John Grubb Richardson

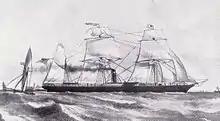
"City of Glasgow" of 1850 established that steamships could operate on the Atlantic without subsidies.

John also hired a young business partner, William Inman, to operate the linen shipping business. In 1850, Inman persuaded John and his brothers to form the Liverpool and Philadelphia Steamship Company and buy an advanced new ship, the . She proved profitable because her iron hull required less repair and her screw propulsion system left more room for passengers and freight. The ship's moderate speed also considerably reduced coal consumption.